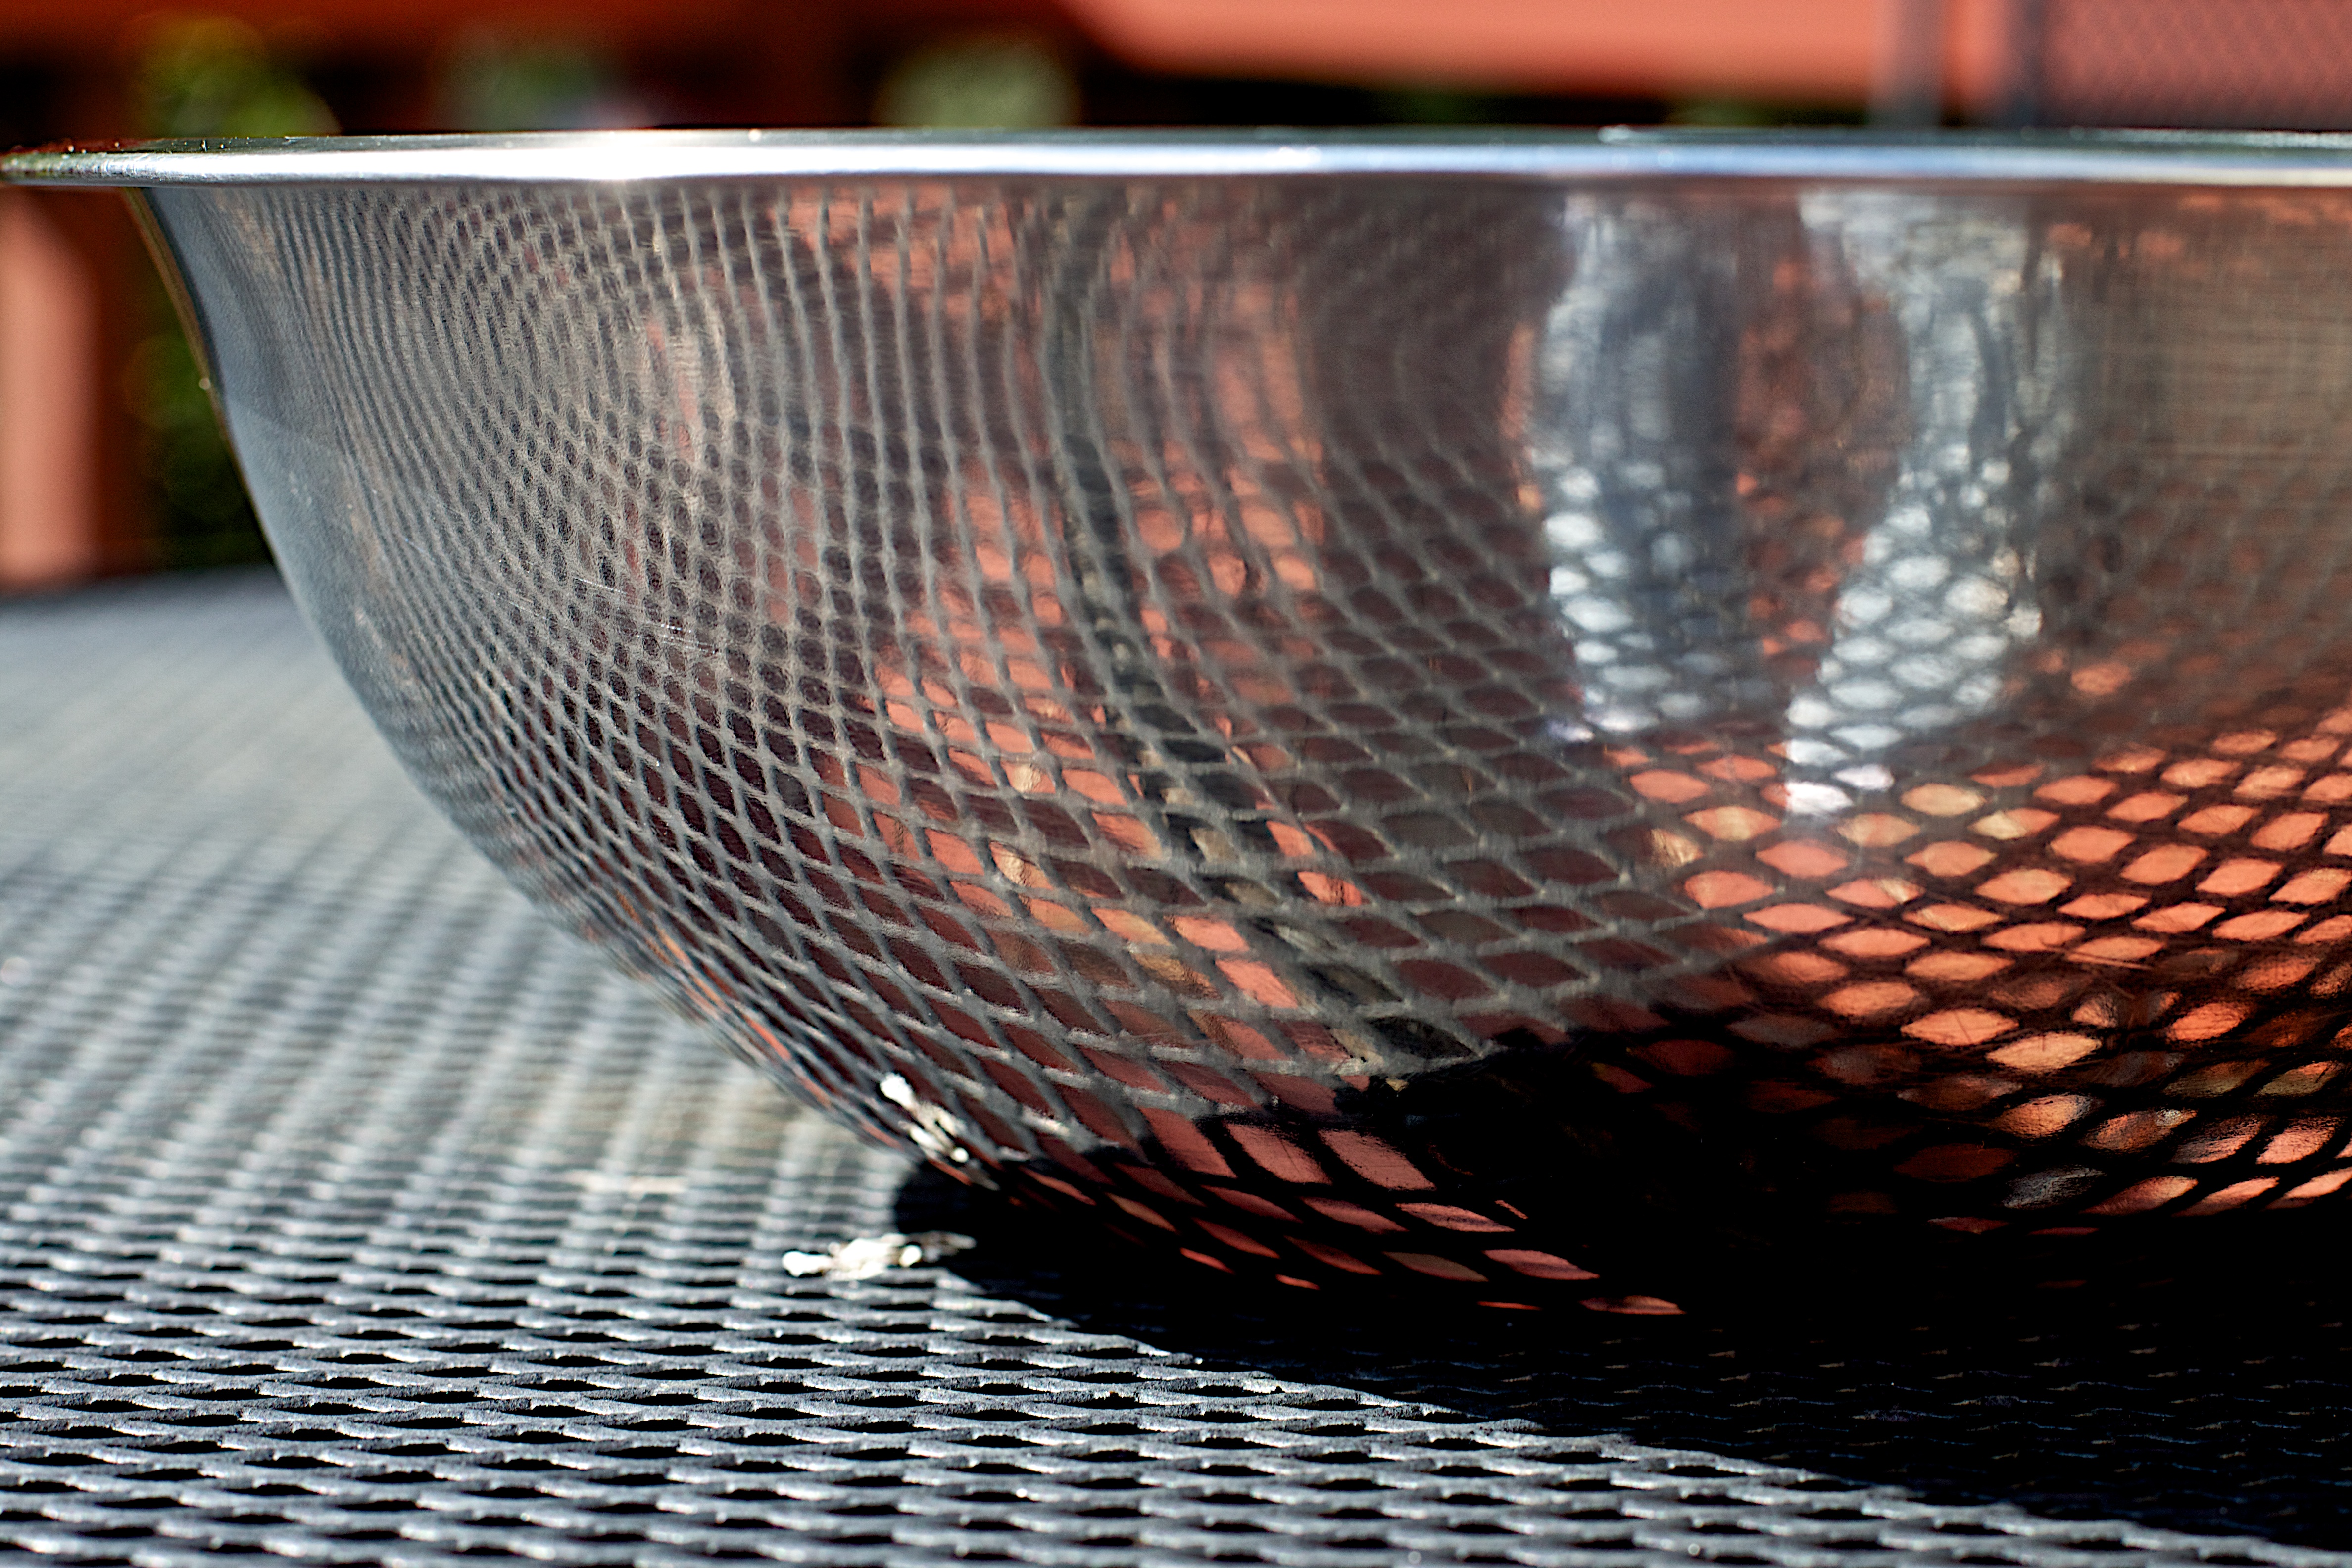
wheel, glass, material, mesh, shape